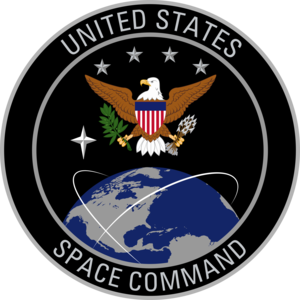
L’United States Space Command est un des onze commandements interarmées de combat des forces armées des États-Unis, chargé des opérations spatiales.